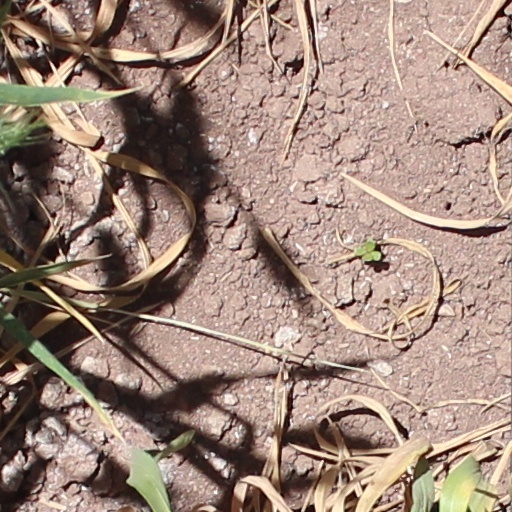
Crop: wheat